Duchess Theatre

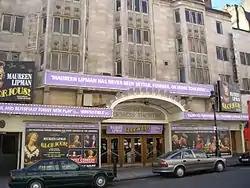
"Glorious" at the Duchess Theatre in 2006

The Duchess Theatre is a West End theatre in the City of Westminster, London, located in Catherine Street near Aldwych.